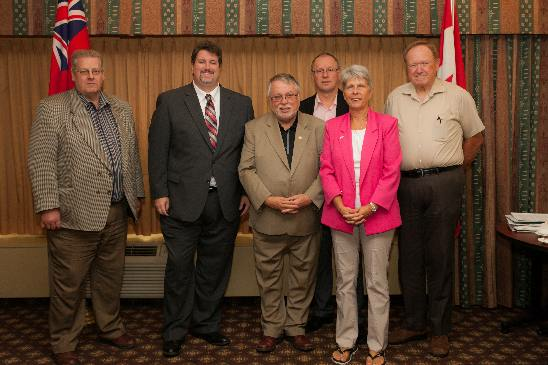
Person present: Yes